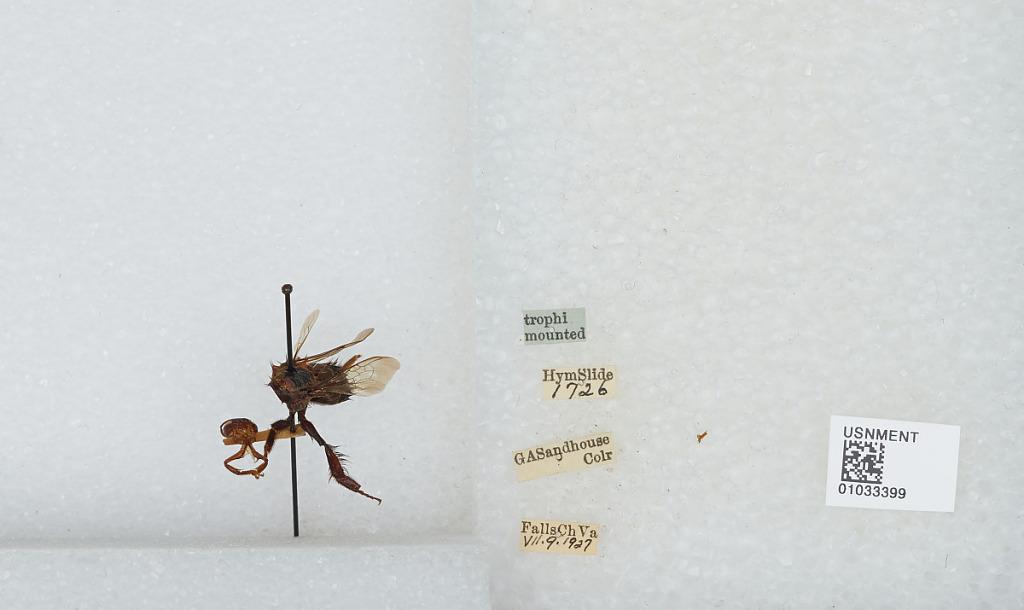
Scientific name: Bombus (Pyrobombus) vagans vagans Smith
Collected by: G. Sandhouse
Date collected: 1927-7-9
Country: United States
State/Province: Virginia
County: Falls Church
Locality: Falls Church
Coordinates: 38.8858, -77.1722